Cyaphide

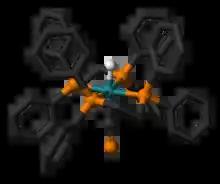
Structure of the first transition metal cyaphide complex,

Cyaphide, , is the phosphorus analogue of cyanide. It is not known as a discrete salt; however, "in silico" measurements reveal that the −1 charge in this ion is located mainly on carbon (0.65), as opposed to phosphorus.